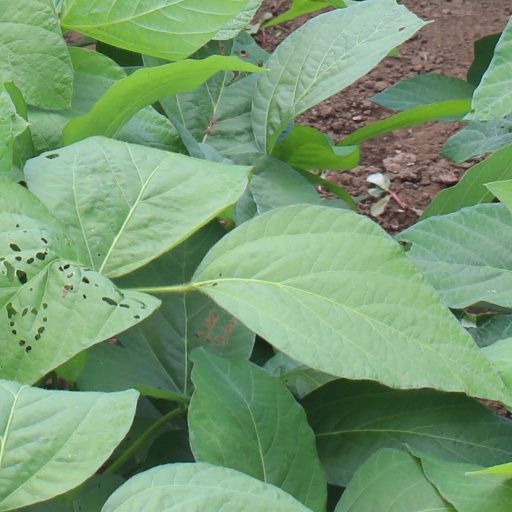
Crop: soybean